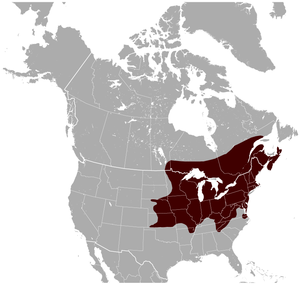
Cette liste des mammifères au Québec est basée sur la « Liste de la faune vertébrée du Québec ». Elle comprend les espèces disparues dans l'histoire récente et les espèces introduites. Elle compte 97 espèces en neuf ordres : une espèce de didelphimorphes, dix espèces d'insectivores, huit espèces de chiroptères, trois espèces de lagomorphes, 25 espèces de rongeurs, 21 espèces de fissipèdes, cinq espèces d'artiodactyles, sept espèces de pinnipèdes et 17 espèces de cétacés.